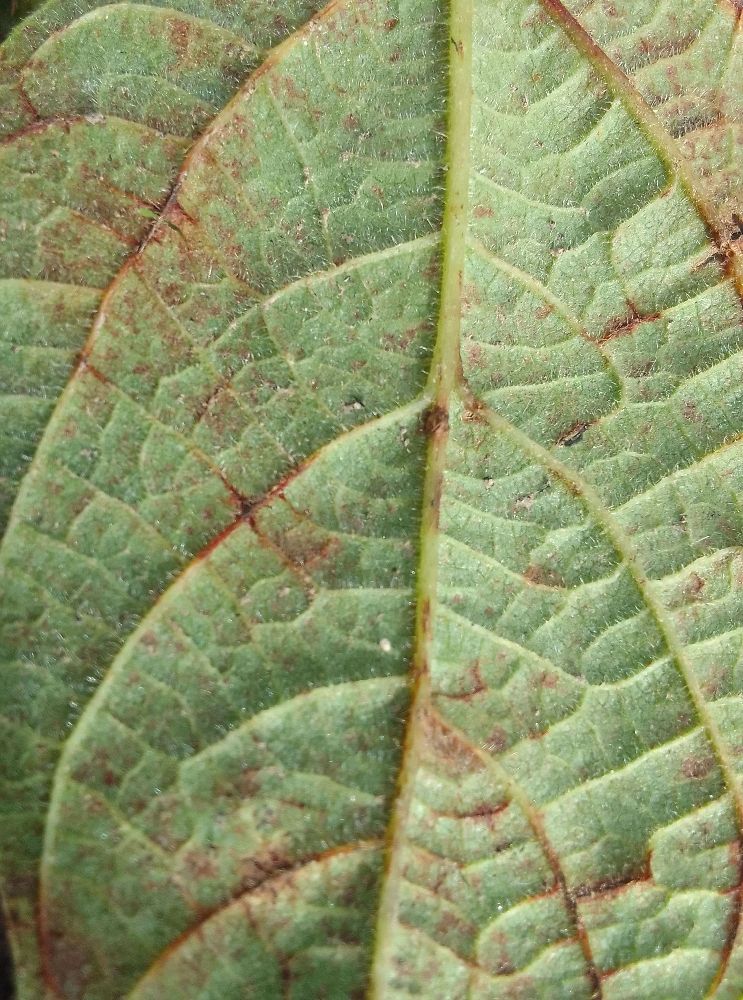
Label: anthracnose